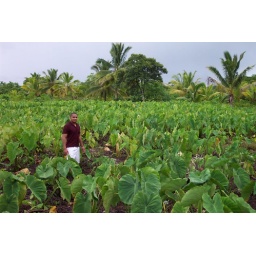
New Testament standing in a field of taro in Niue